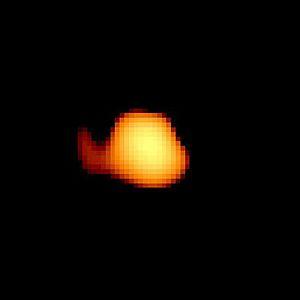
IK Pegasi est une étoile binaire de la constellation de Pégase. Située à une distance de 150 années-lumière du système solaire, elle est juste assez lumineuse pour être visible à l'œil nu, sa magnitude apparente étant de 6,078.